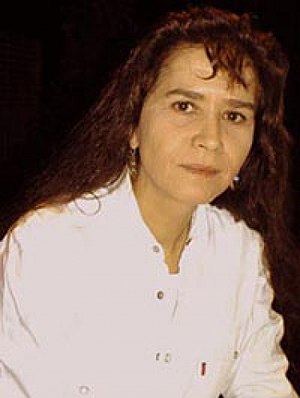
Maria Schneider
Maria Schneider ved Créteil Films de Femmes Festival i Paris (2001)
Maria Schneider var en fransk skuespillerinde, datter af den franske skuespiller Daniel Gélin og tyske model Marie Christine Schneider.